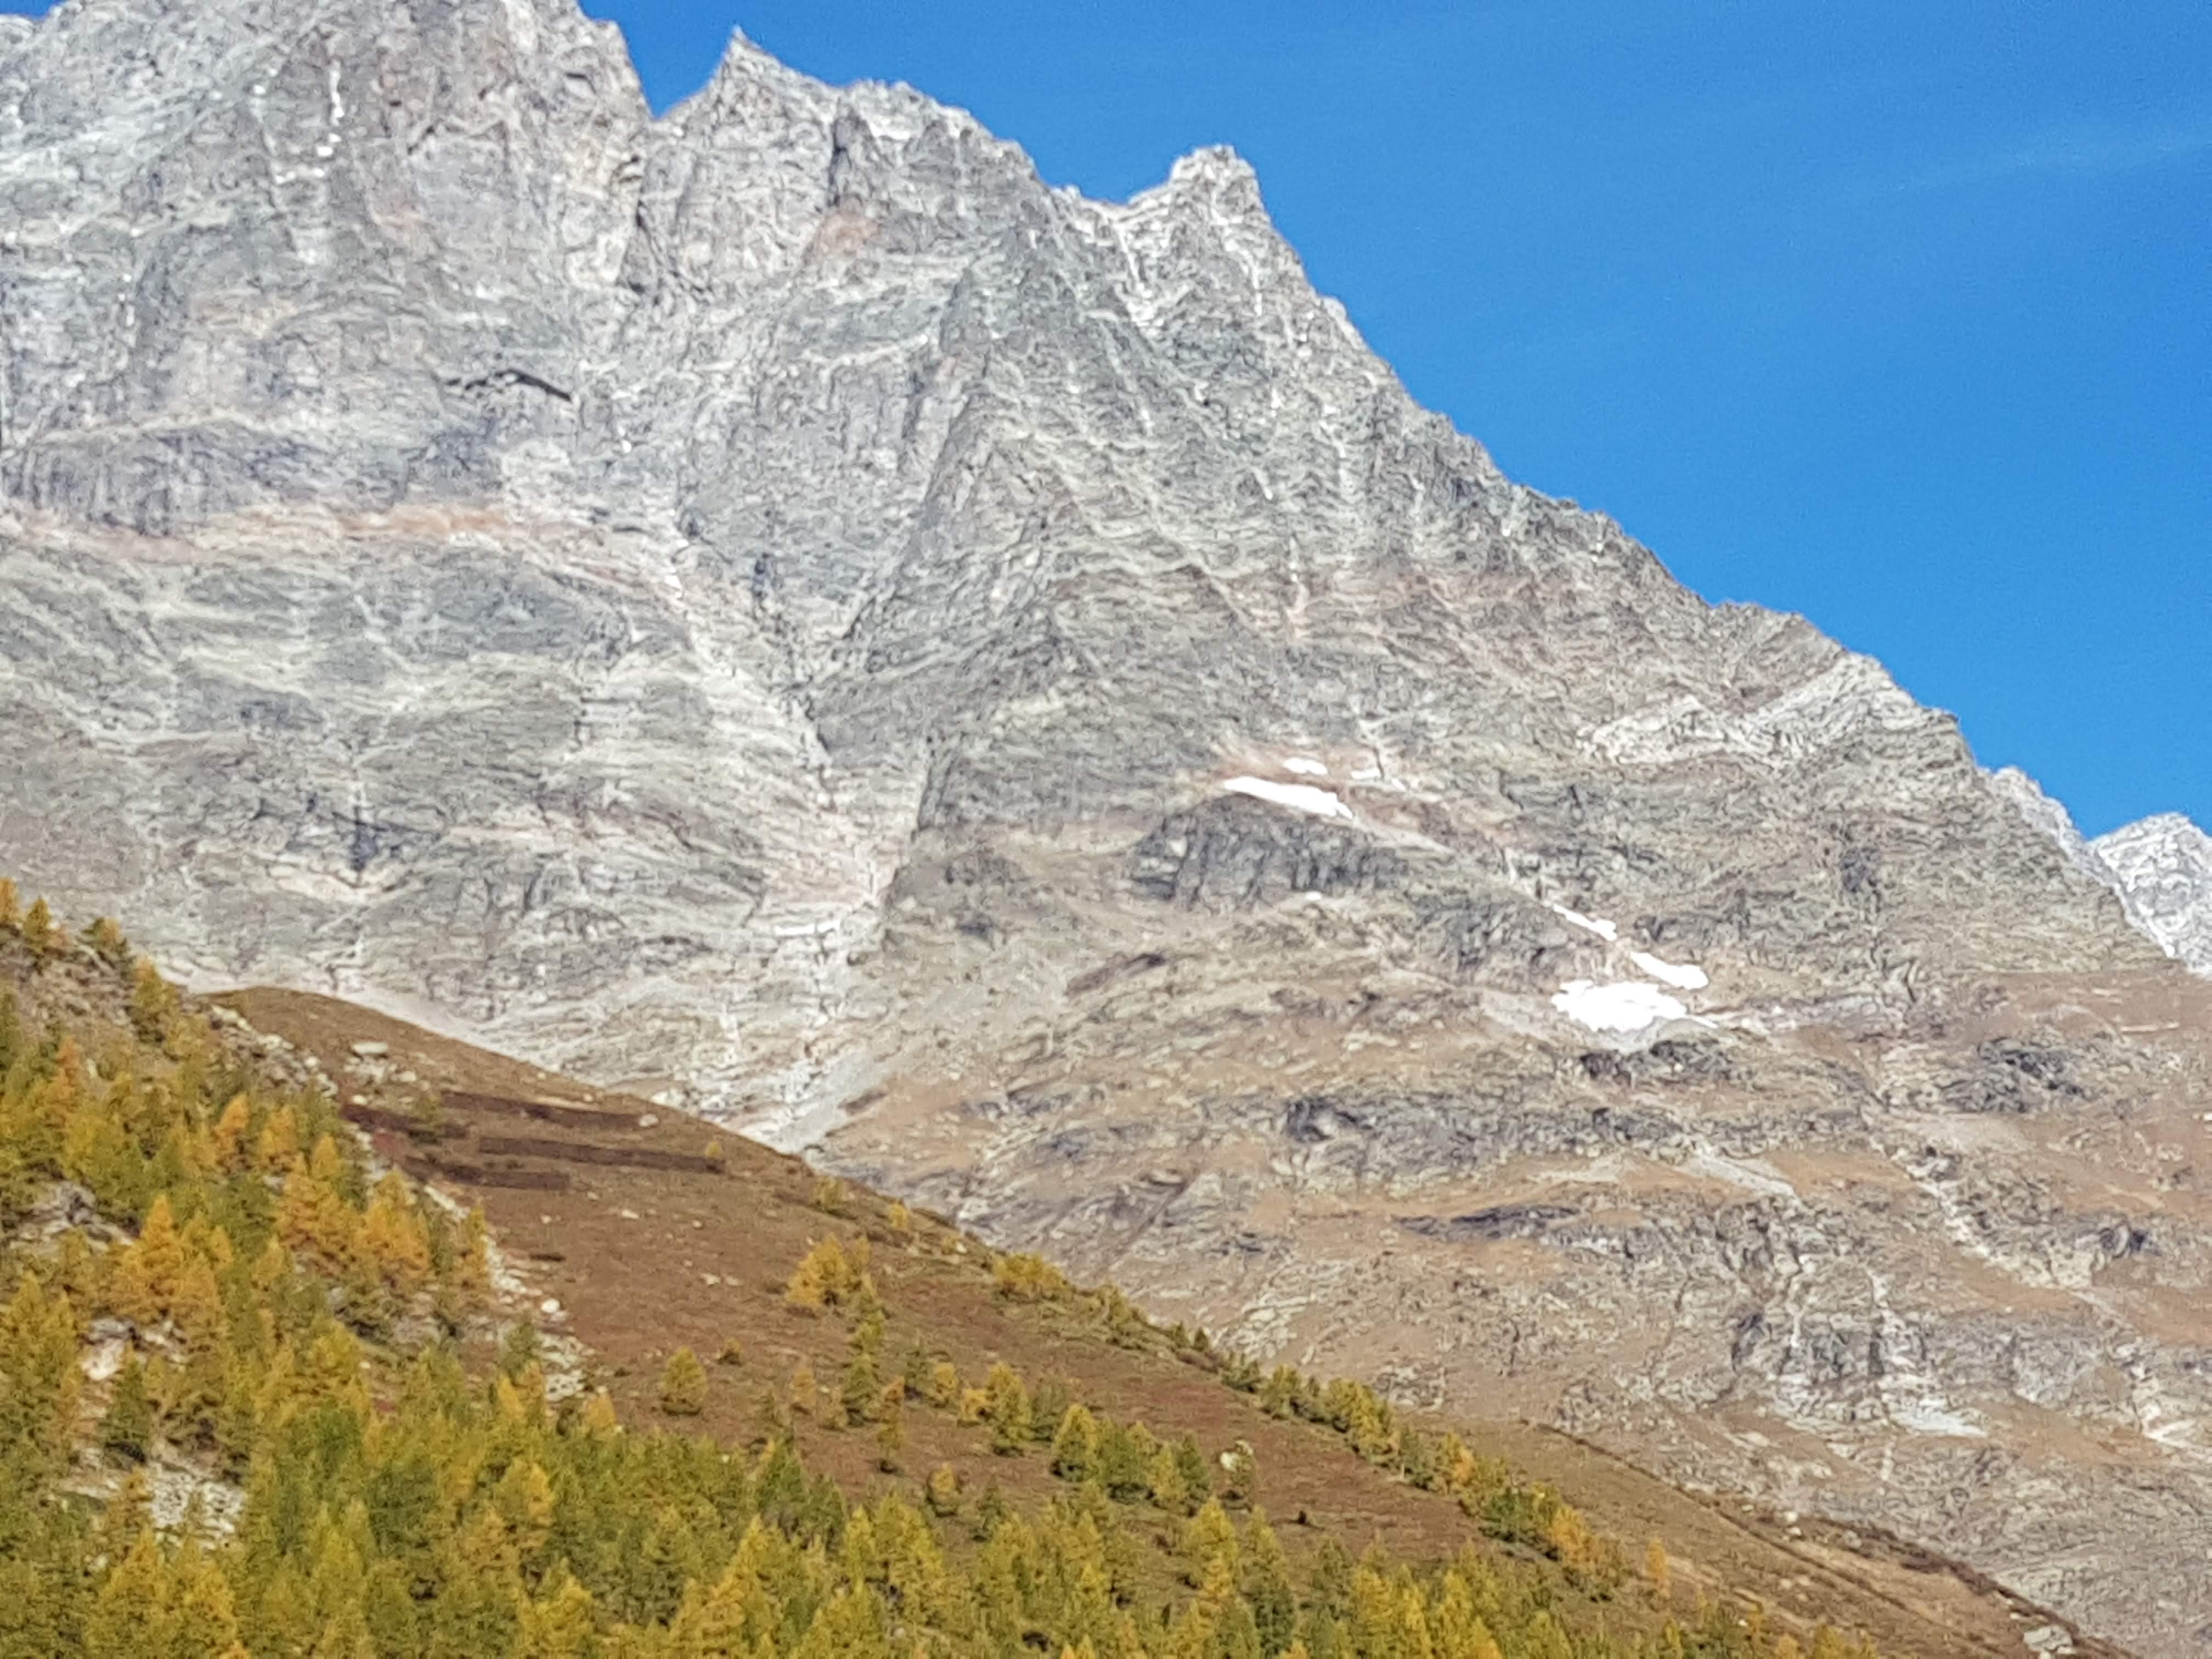
natural, mountainous landforms, mountain, mountain range, ridge, alps, wilderness, massif, highland, ar te, rock, hill, sky, mountain pass, geology, formation, summit, fell, terrain, tree, geological phenomenon, glacial landform, national park, batholith, hill station, outcrop, cliff, valley, cirque, escarpment, slope, moraine, landscape, Granite dome, badlands, mount scenery